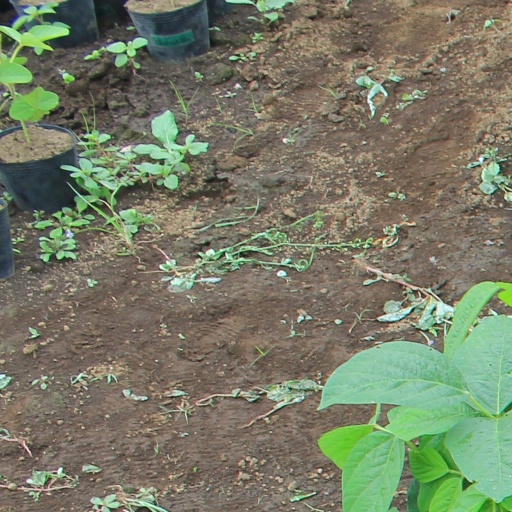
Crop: soybean